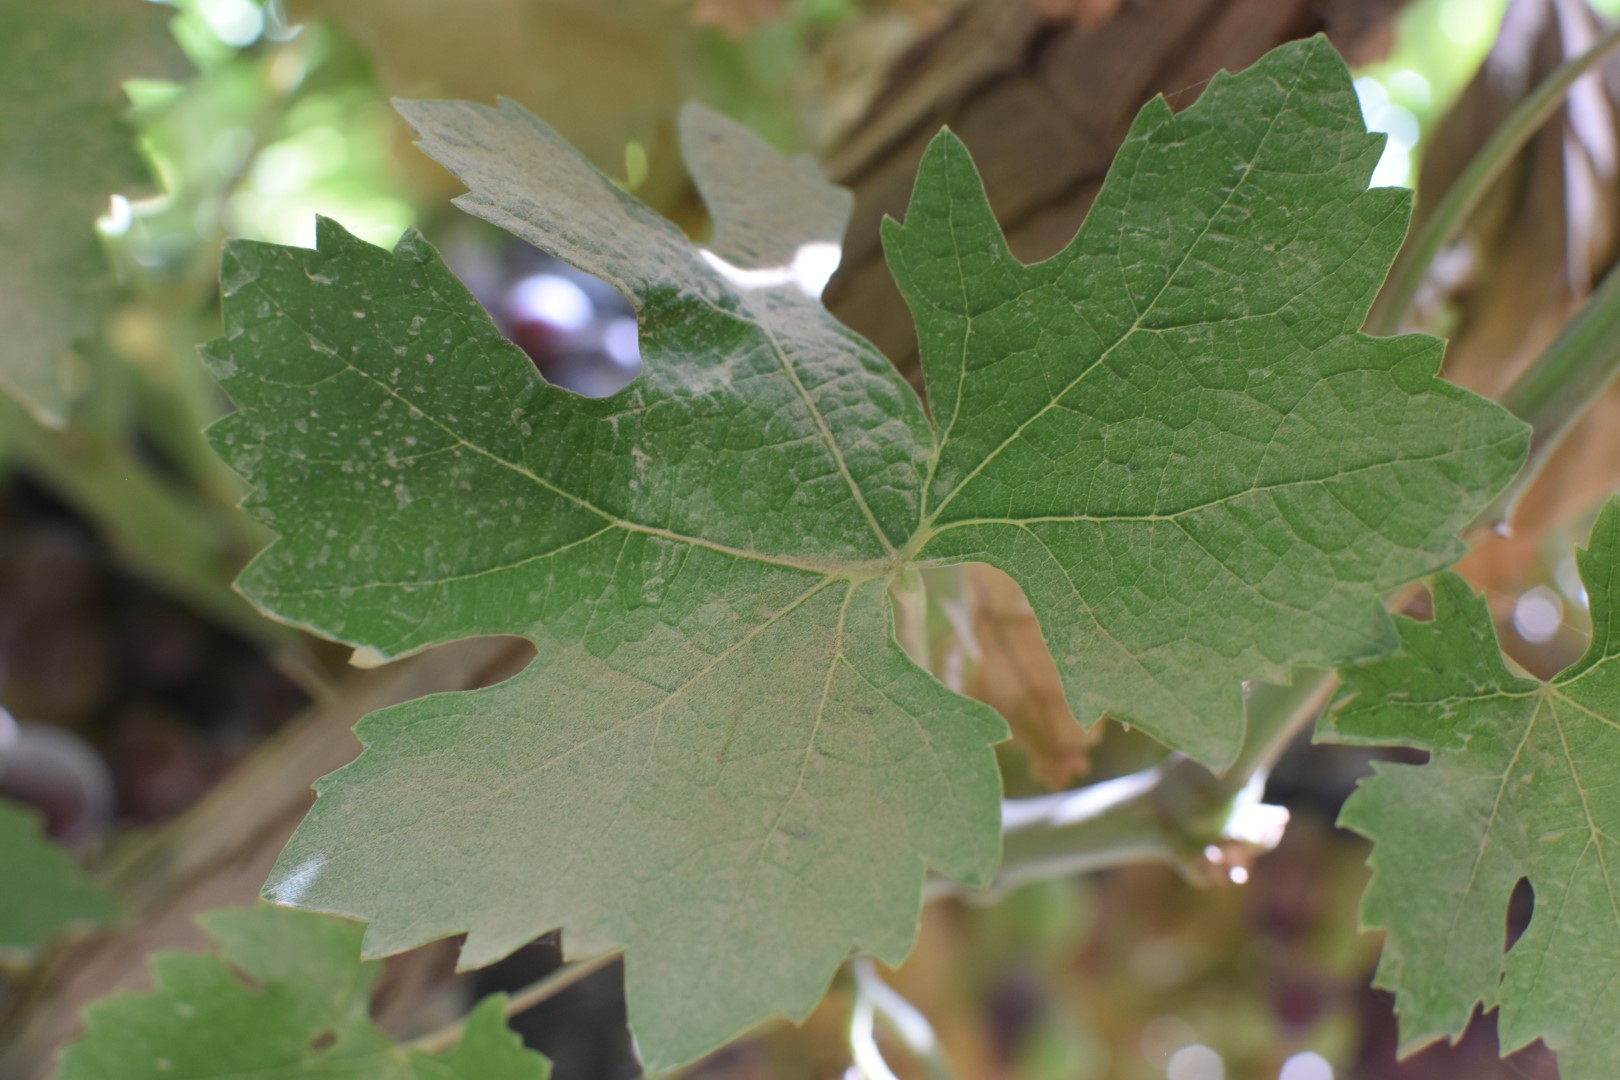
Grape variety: Riasi